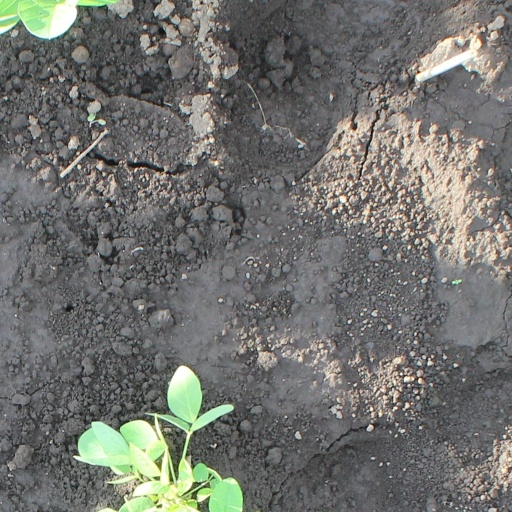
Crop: soybean